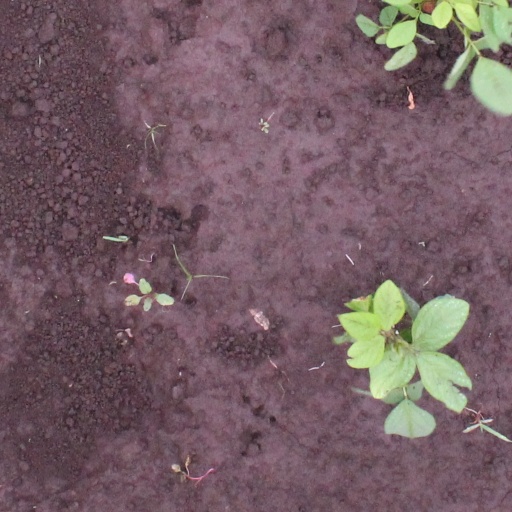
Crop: soybean